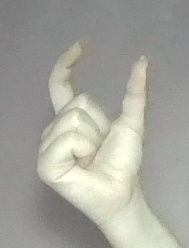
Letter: nun